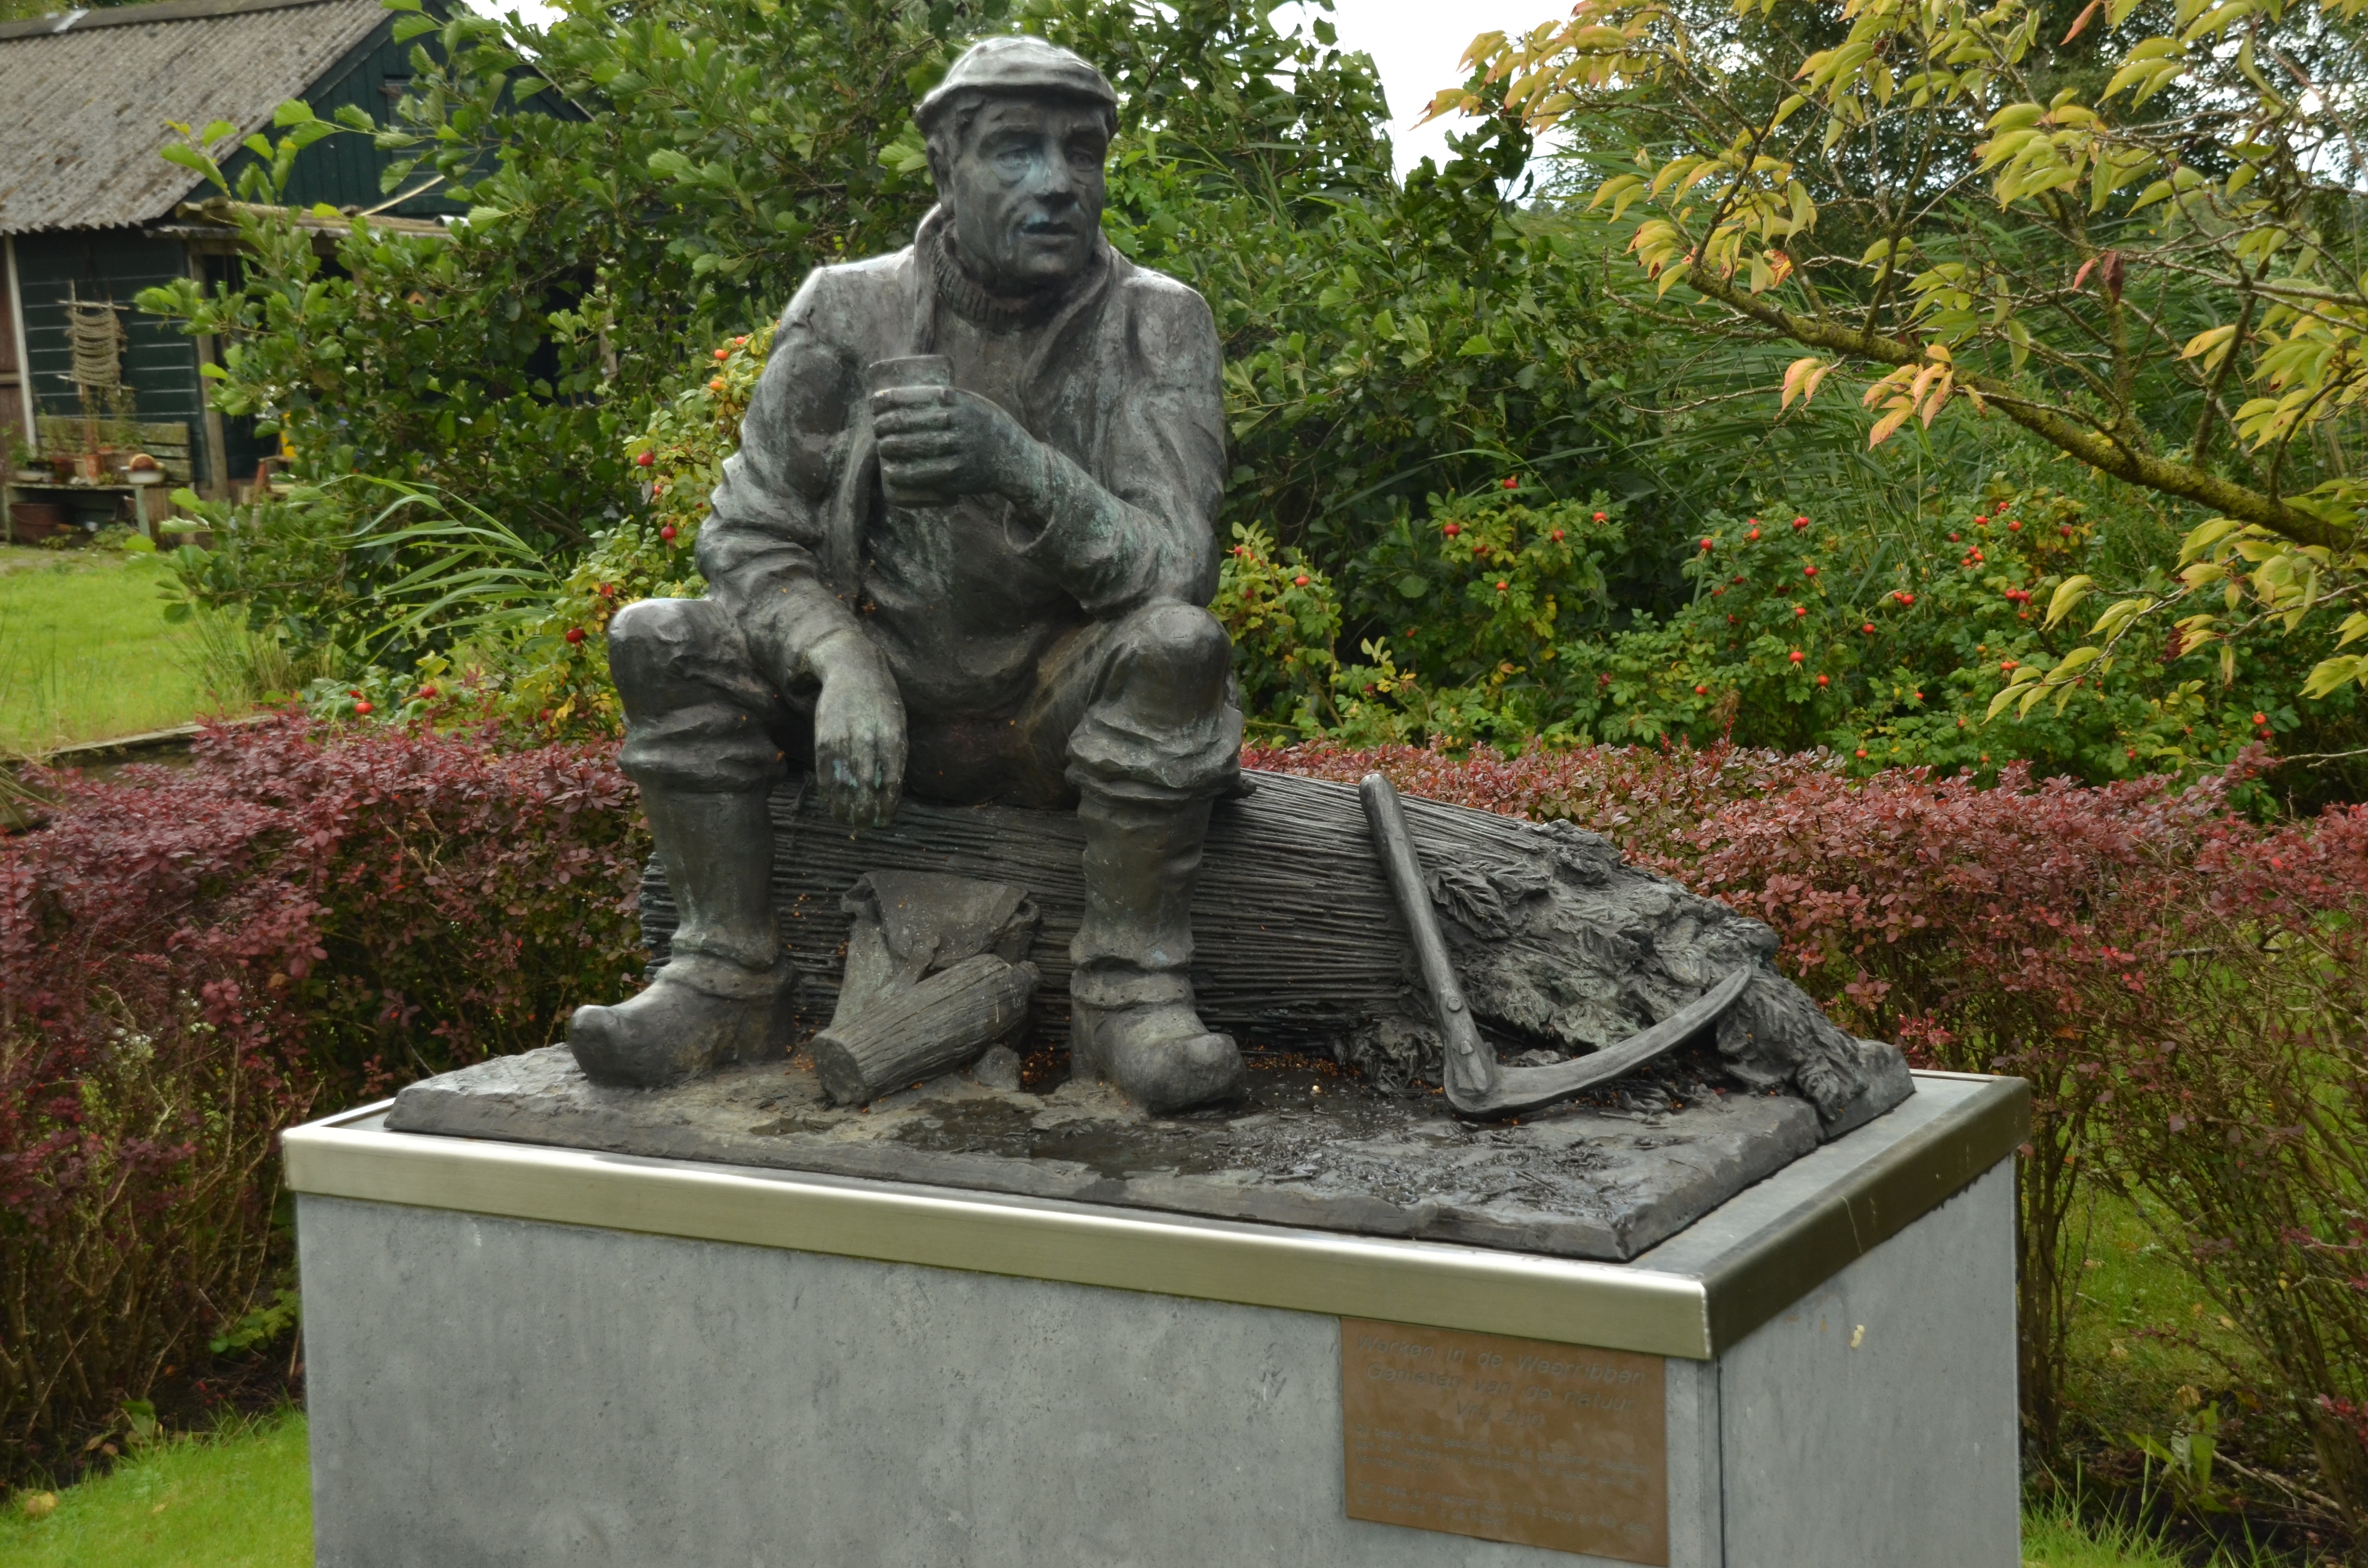
monument, reed, statue, craft, garden, sculpture, memorial, art, netherlands, brass, image, labor, water feature, work of art, weerribben, reed cutter, ox side